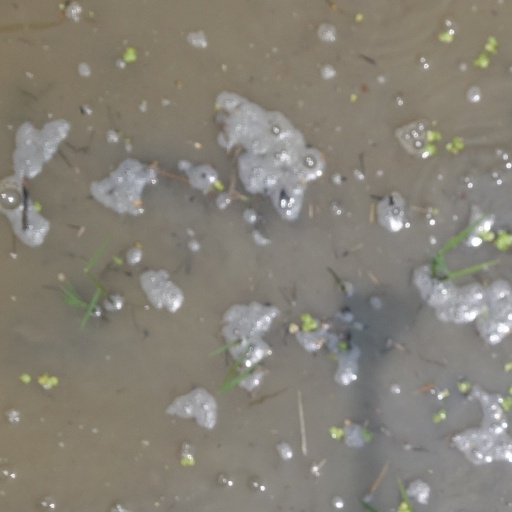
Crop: rice